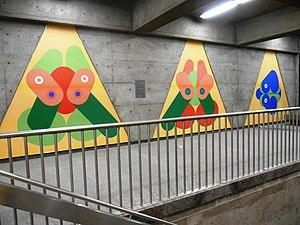
Station Assomption, Montréal